Achuvettante Veedu

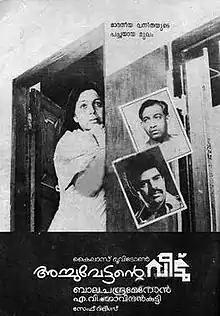

Achuvettante Veedu is a 1987 Indian Malayalam-language drama film written and directed by Balachandra Menon. Starring Nedumudi Venu, Balachandra Menon, Rohini Hattangadi, and Rohini. The music was composed by Vidyadharan and background score by Mohan Sithara.